Paul Newsome

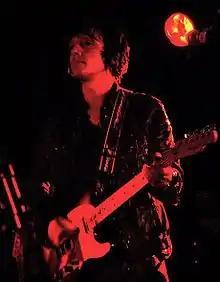
Paul Newsome on stage in Los Angeles 2010

Paul Newsome is a gold selling musician originally from Royton, Oldham, England and living in Los Angeles. He is the guitarist/songwriter for UK rock group Proud Mary. He has written several films scores including the movie "Hide Away". "Blackbird" and "Mind Games" starring Robert Evans Paul has recorded and toured extensively with artists including Neil Young, The Who, The Buzzcocks, David Bowie, Stereophonics, The Black Crowes, Ryan Adams, Paul Weller, Ocean Colour Scene, The Happy Mondays and Oasis to name a few (Proud Mary were the first signings to Noel Gallagher's Sour Mash label and Gallagher produced their first album.)